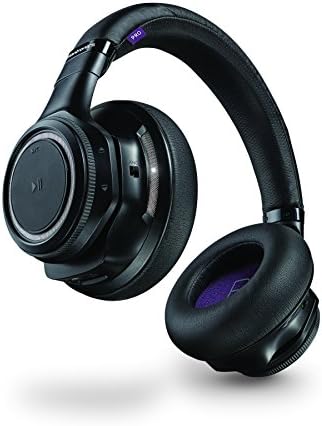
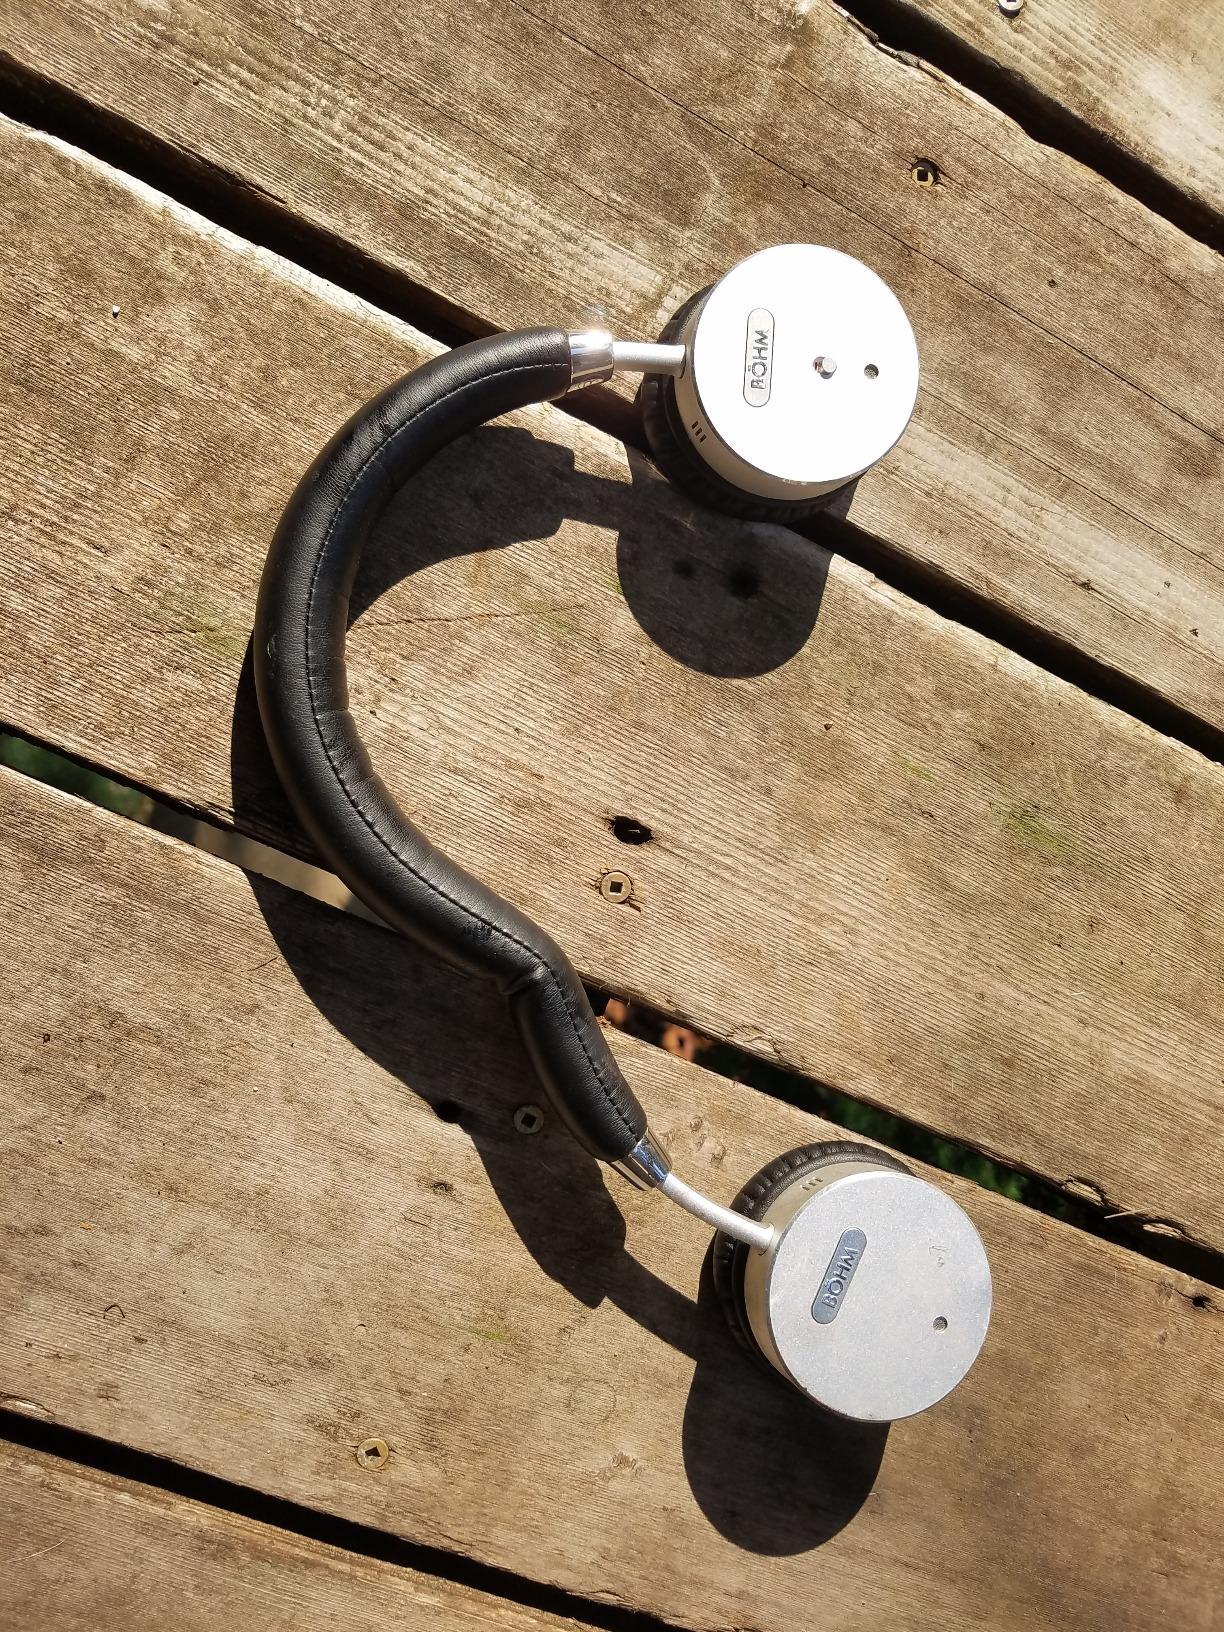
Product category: headphones
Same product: no